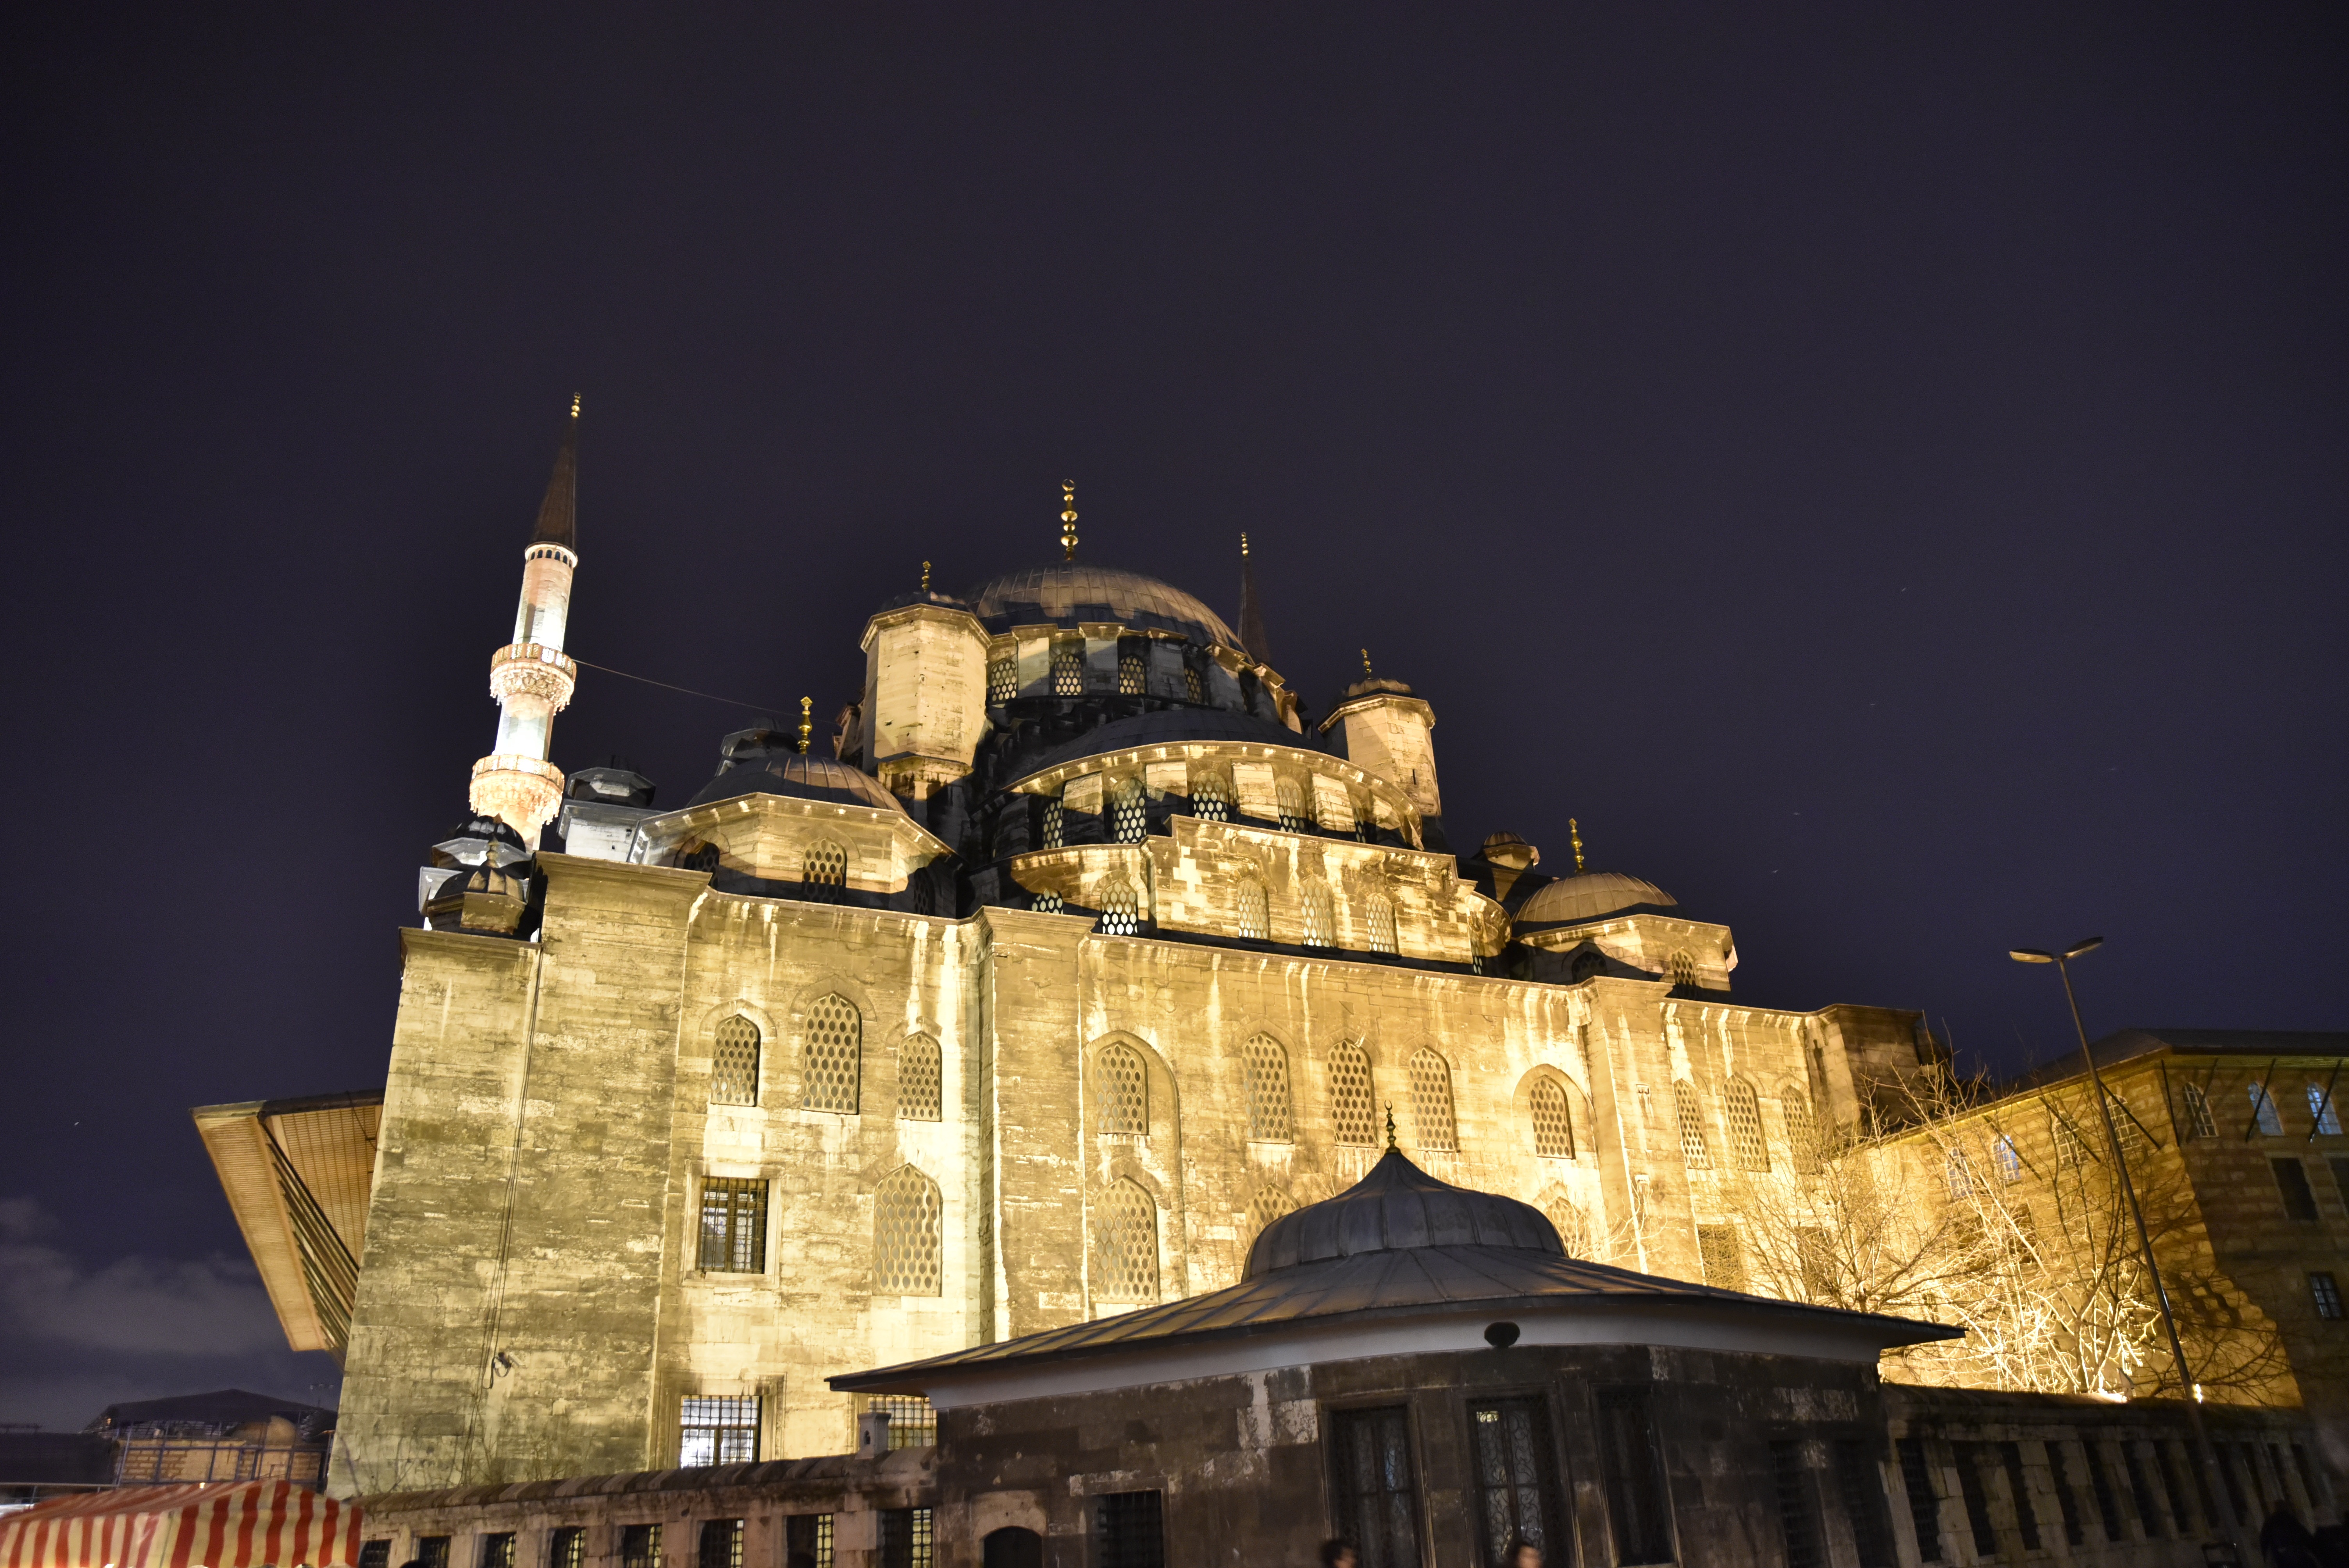
night, building, evening, landmark, cathedral, place of worship, istanbul, cami, emin n, the minarets, ancient history